Mountrath Community School

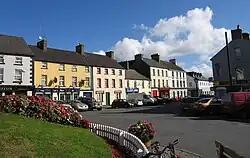
Mountrath Community School in Mountrath

Mountrath Community School is a secondary school in Mountrath, County Laois in Ireland.